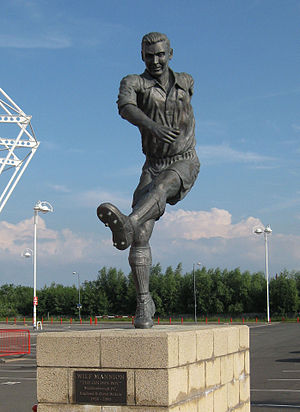
Wilf Mannion
"Wilfred James ""Wilf"" Mannion var en engelsk fodboldspiller, der spillede som angriber. Han var på klubplan tilknyttet Middlesbrough, Hull og Cambridge, og spillede desuden 26 kampe for Englands landshold. Han var en del af den engelske trup til VM i 1950 i Brasilien.